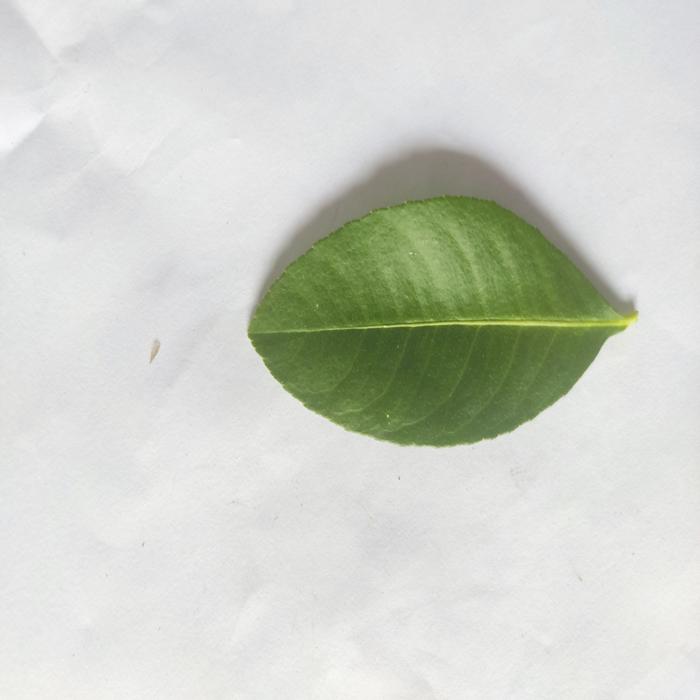
Crop: Lemon
Leaf condition: Healthy_Leaf